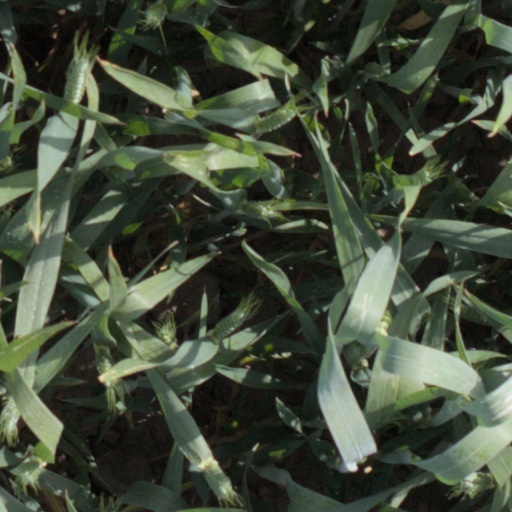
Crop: wheat